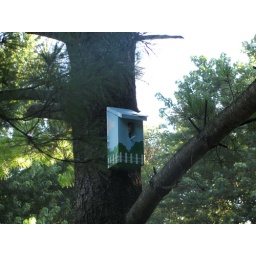
A tiny finch nesting in our bird house